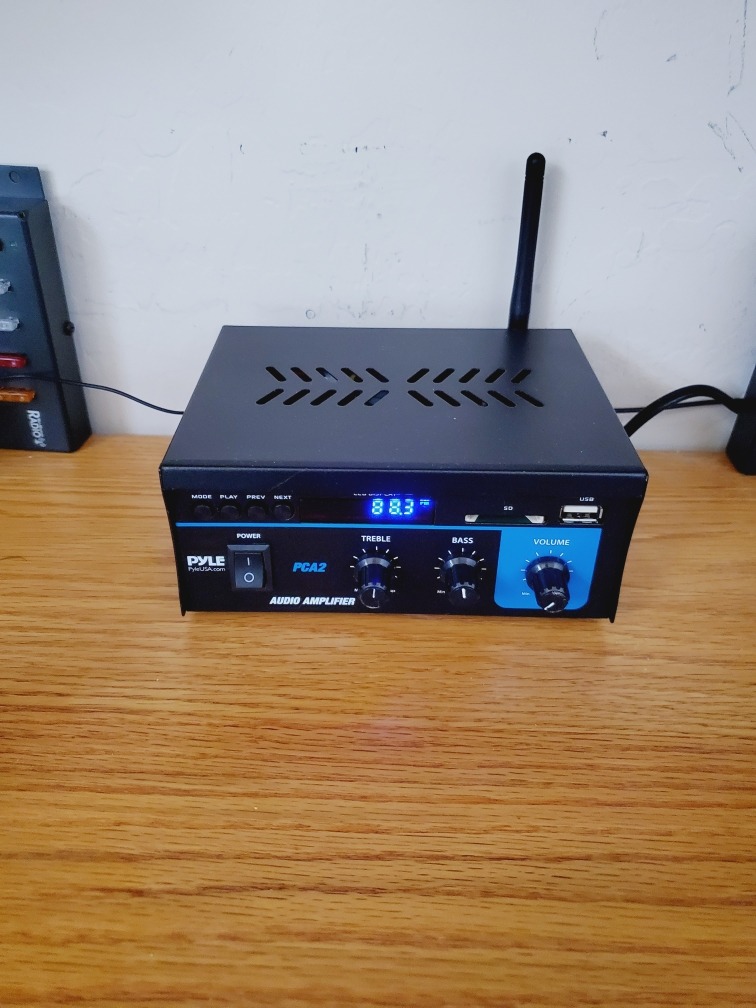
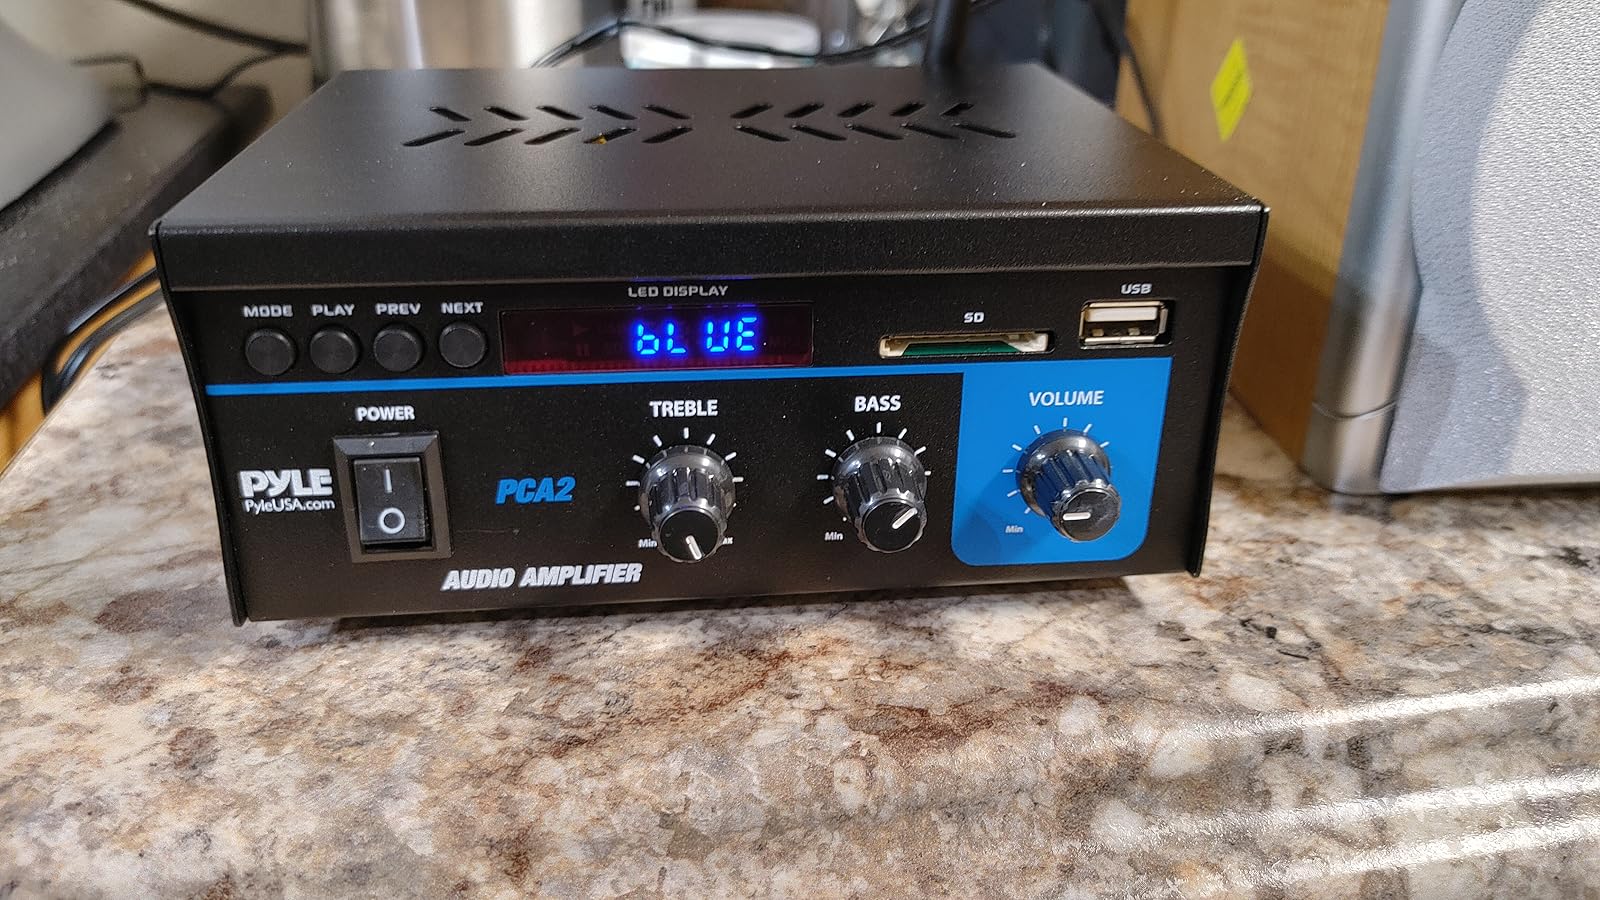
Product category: speaker
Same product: yes